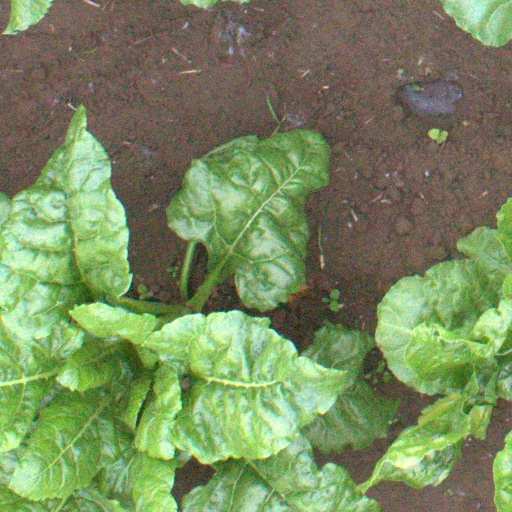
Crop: sugar beet